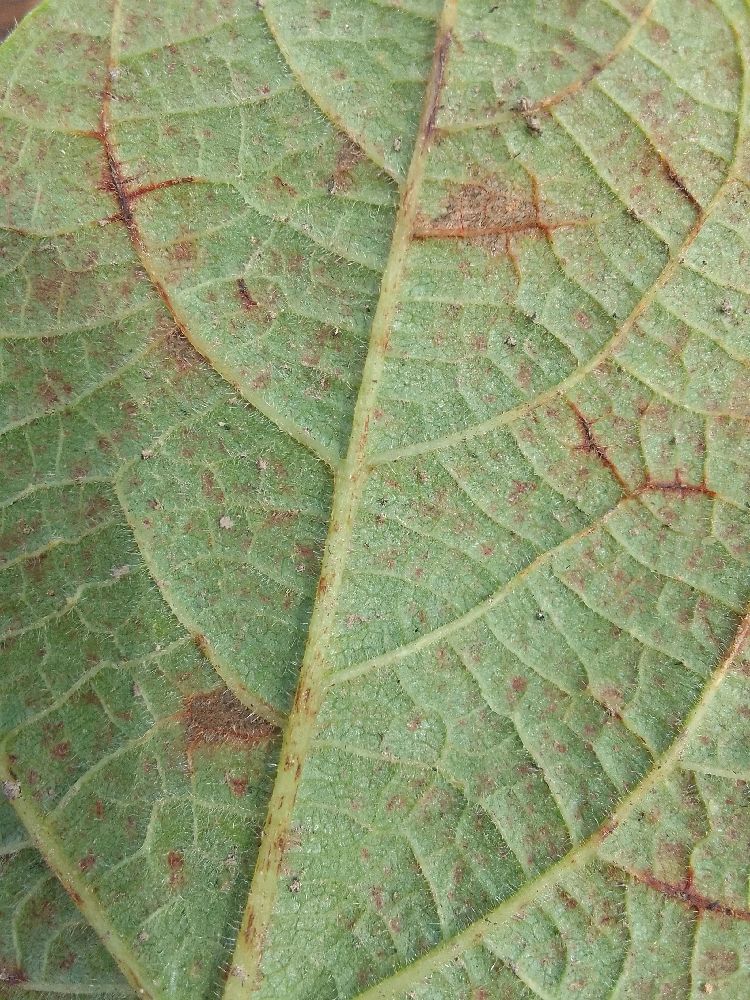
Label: anthracnose